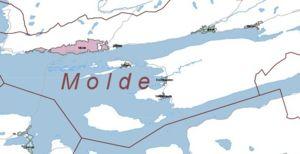
Skålahalvøya est une péninsule située au sud-ouest de Molde dans le Møre og Romsdal. La majeure partie de la péninsule fait partie de la commune de Molde, l'autre partie appartnenant à la commune voisine de Nesset. Skålahalvøya est dominée par la plus haute montagne de la commune : Skåla. Les localités sont Hovdenakken et Nesjestranda. la péninsule qui n'avait qu'une liaison ferry pour Molde, a, depuis 1991, une liaison par route via le pont de Bolsøya et le tunnel du Fannefjord : cette partie de la route nationale 64 est appelée Skålavegen. La péninsule de Skålahalvøya a aussi une liaison pour Åndalsnes par la route 64, via un passage en ferry entre Sølsnes et Åfarnes.